Describe the emotion expressed in this image:  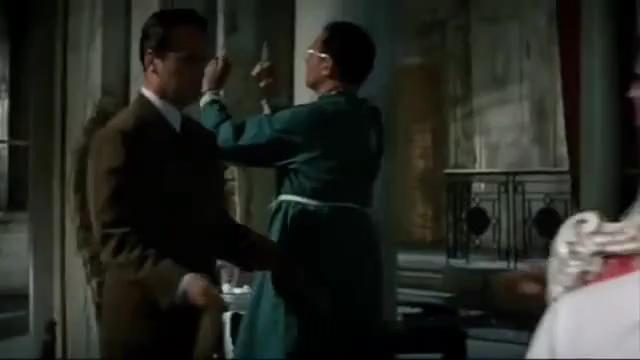
This person displays Fear, valence and arousal with low intensity.